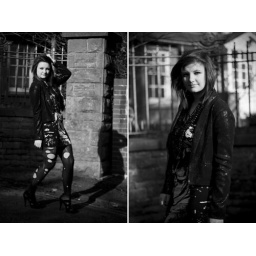
From my current Uni project, to shoot black and white portraits, either in an Advertisement or Editorial approach.